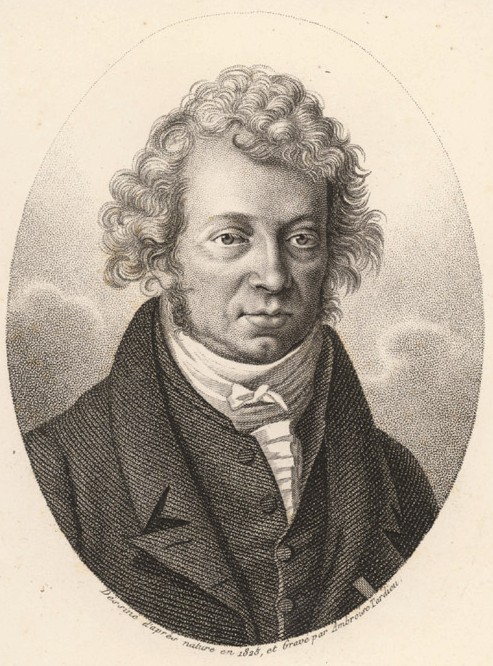
อ็องเดร-มารี อ็องแปร์

| name = อ็องเดร-มารี อ็องแปร์
| image = Ampere Andre 1825.jpg
| image_width = 225px
| caption = อ็องเดร-มารี อ็องแปร์ (ค.ศ. 1775–1836)
| birth_place = ลียง ราชอาณาจักรฝรั่งเศส
| death_place = มาร์แซย์ ราชาธิปไตยเดือนกรกฎาคม|ราชอาณาจักรฝรั่งเศส
| nationality = ชาวฝรั่งเศส|ฝรั่งเศส
| field = ฟิสิกส์
| work_institutions = บูร์ก็องแบร็สเอกอลปอลีแต็กนิก
| religion = ศาสนาคริสต์|คริสต์นิกายโรมันคาทอลิก
| known_for = กฎของอ็องแปร์
| signature = André-Marie Ampère signature.svg
ไฟล์:Ampere grave.jpg|thumb|right|หลุมศพของอ็องแปร์กับบุตรชาย
อ็องเดร-มารี อ็องแปร์ (; ; 22 มกราคม ค.ศ. 1775 – 10 มิถุนายน ค.ศ. 1836) เป็นนักฟิสิกส์และนักคณิตศาสตร์ชาวฝรั่งเศส ผู้ซึ่งเป็นหนึ่งในผู้ค้นพบทฤษฎีแม่เหล็กไฟฟ้า หน่วย SI ของการวัดกระแสไฟฟ้า โดยชื่อของหน่วยแอมแปร์ ได้ตั้งตามชื่อของเขา
== ประวัติ ==
อ็องแปร์เกิดวันที่ 22 มกราคม ค.ศ. 1775 ที่เมืองลียง ประเทศฝรั่งเศส เขามีความสนใจด้านวิทยาศาสตร์และคณิตศาสตร์เป็นอย่างมาก ในภายหลังอ็องแปร์ได้เป็นครูสอนหนังสือที่โรงเรียนแห่งหนึ่ง ก่อนที่จะมาสอนคณิตศาสตร์และดาราศาสตร์ในระดับชั้นมัธยม และ 2 ปีต่อมา เขาได้เป็นศาสตราจารย์สอนวิชาแคลคูลัสเชิงวิเคราะห์และกลศาสตร์ ที่โรงเรียนโปลีเทคนิคแห่งฝรั่งเศส ที่แห่งนี้เอง ที่เขาได้เริ่มการทดลอง ในค.ศ. 1809 เขาได้เผยแพร่ผลงานของเขาในด้านคณิตศาสตร์ เคมี และชีววิทยา จากผลงานนี้ ส่งผลให้เขาได้รับเชิญเป็นสมาชิกของสถาบันศิลปะและวิทยาศาสตร์ (Institute of Art and Science) และได้รับเลือกเป็นหัวหน้าภาควิชาคณิตศาสตร์
ค.ศ. 1820 ฮันส์ คริสเทียน เออร์สเตด นักฟิสิกส์ประเทศเดนมาร์ก|ชาวเดนมาร์กได้เผยแพร่ผลงานการค้นพบความสัมพันธ์ระหว่างไฟฟ้าและแม่เหล็ก ที่นำไปสู่ทฤษฎีความสัมพันธ์ระหว่างแม่เหล็กกับไฟฟ้า หรือ ทฤษฎีแม่เหล็กไฟฟ้า หลังจากที่อ็องแปร์ได้ทราบข่าวดังกล่าว เขาได้ทำการทดลองตามแบบของเออร์สเตด จากการทดลองของเขา ได้นำไปสู่การสร้างสนามแม่เหล็ก และมอเตอร์ไฟฟ้าในเวลาต่อมา
อ็องแปร์เสียชีวิตวันที่ 10 มิถุนายน ค.ศ. 1836 ที่เมืองมาร์แซย์ ประเทศฝรั่งเศส
== อ้างอิง ==
*
== แหล่งข้อมูลอื่น ==
* Ampère and the history of electricity - a French-language, edited by CNRS, site with Ampère's correspondence (full text and critical edition with links to manuscripts pictures, more than 1000 letters), an Ampère bibliography, experiments, and 3D simulations
* Ampère Museum - a French-language site from the museum in Poleymieux-au-Mont-d'or, near Lyon, France
*
* Catholic Encyclopedia on André Marie Ampère
* André-Marie Ampère: The Founder of Electromagnetism - Background information and related experiments
หมวดหมู่:ไฟฟ้าสถิต
หมวดหมู่:นักฟิสิกส์ชาวฝรั่งเศส
หมวดหมู่:คริสต์ศาสนิกชนนิกายโรมันคาทอลิกชาวฝรั่งเศส
หมวดหมู่:บุคคลจากลียง